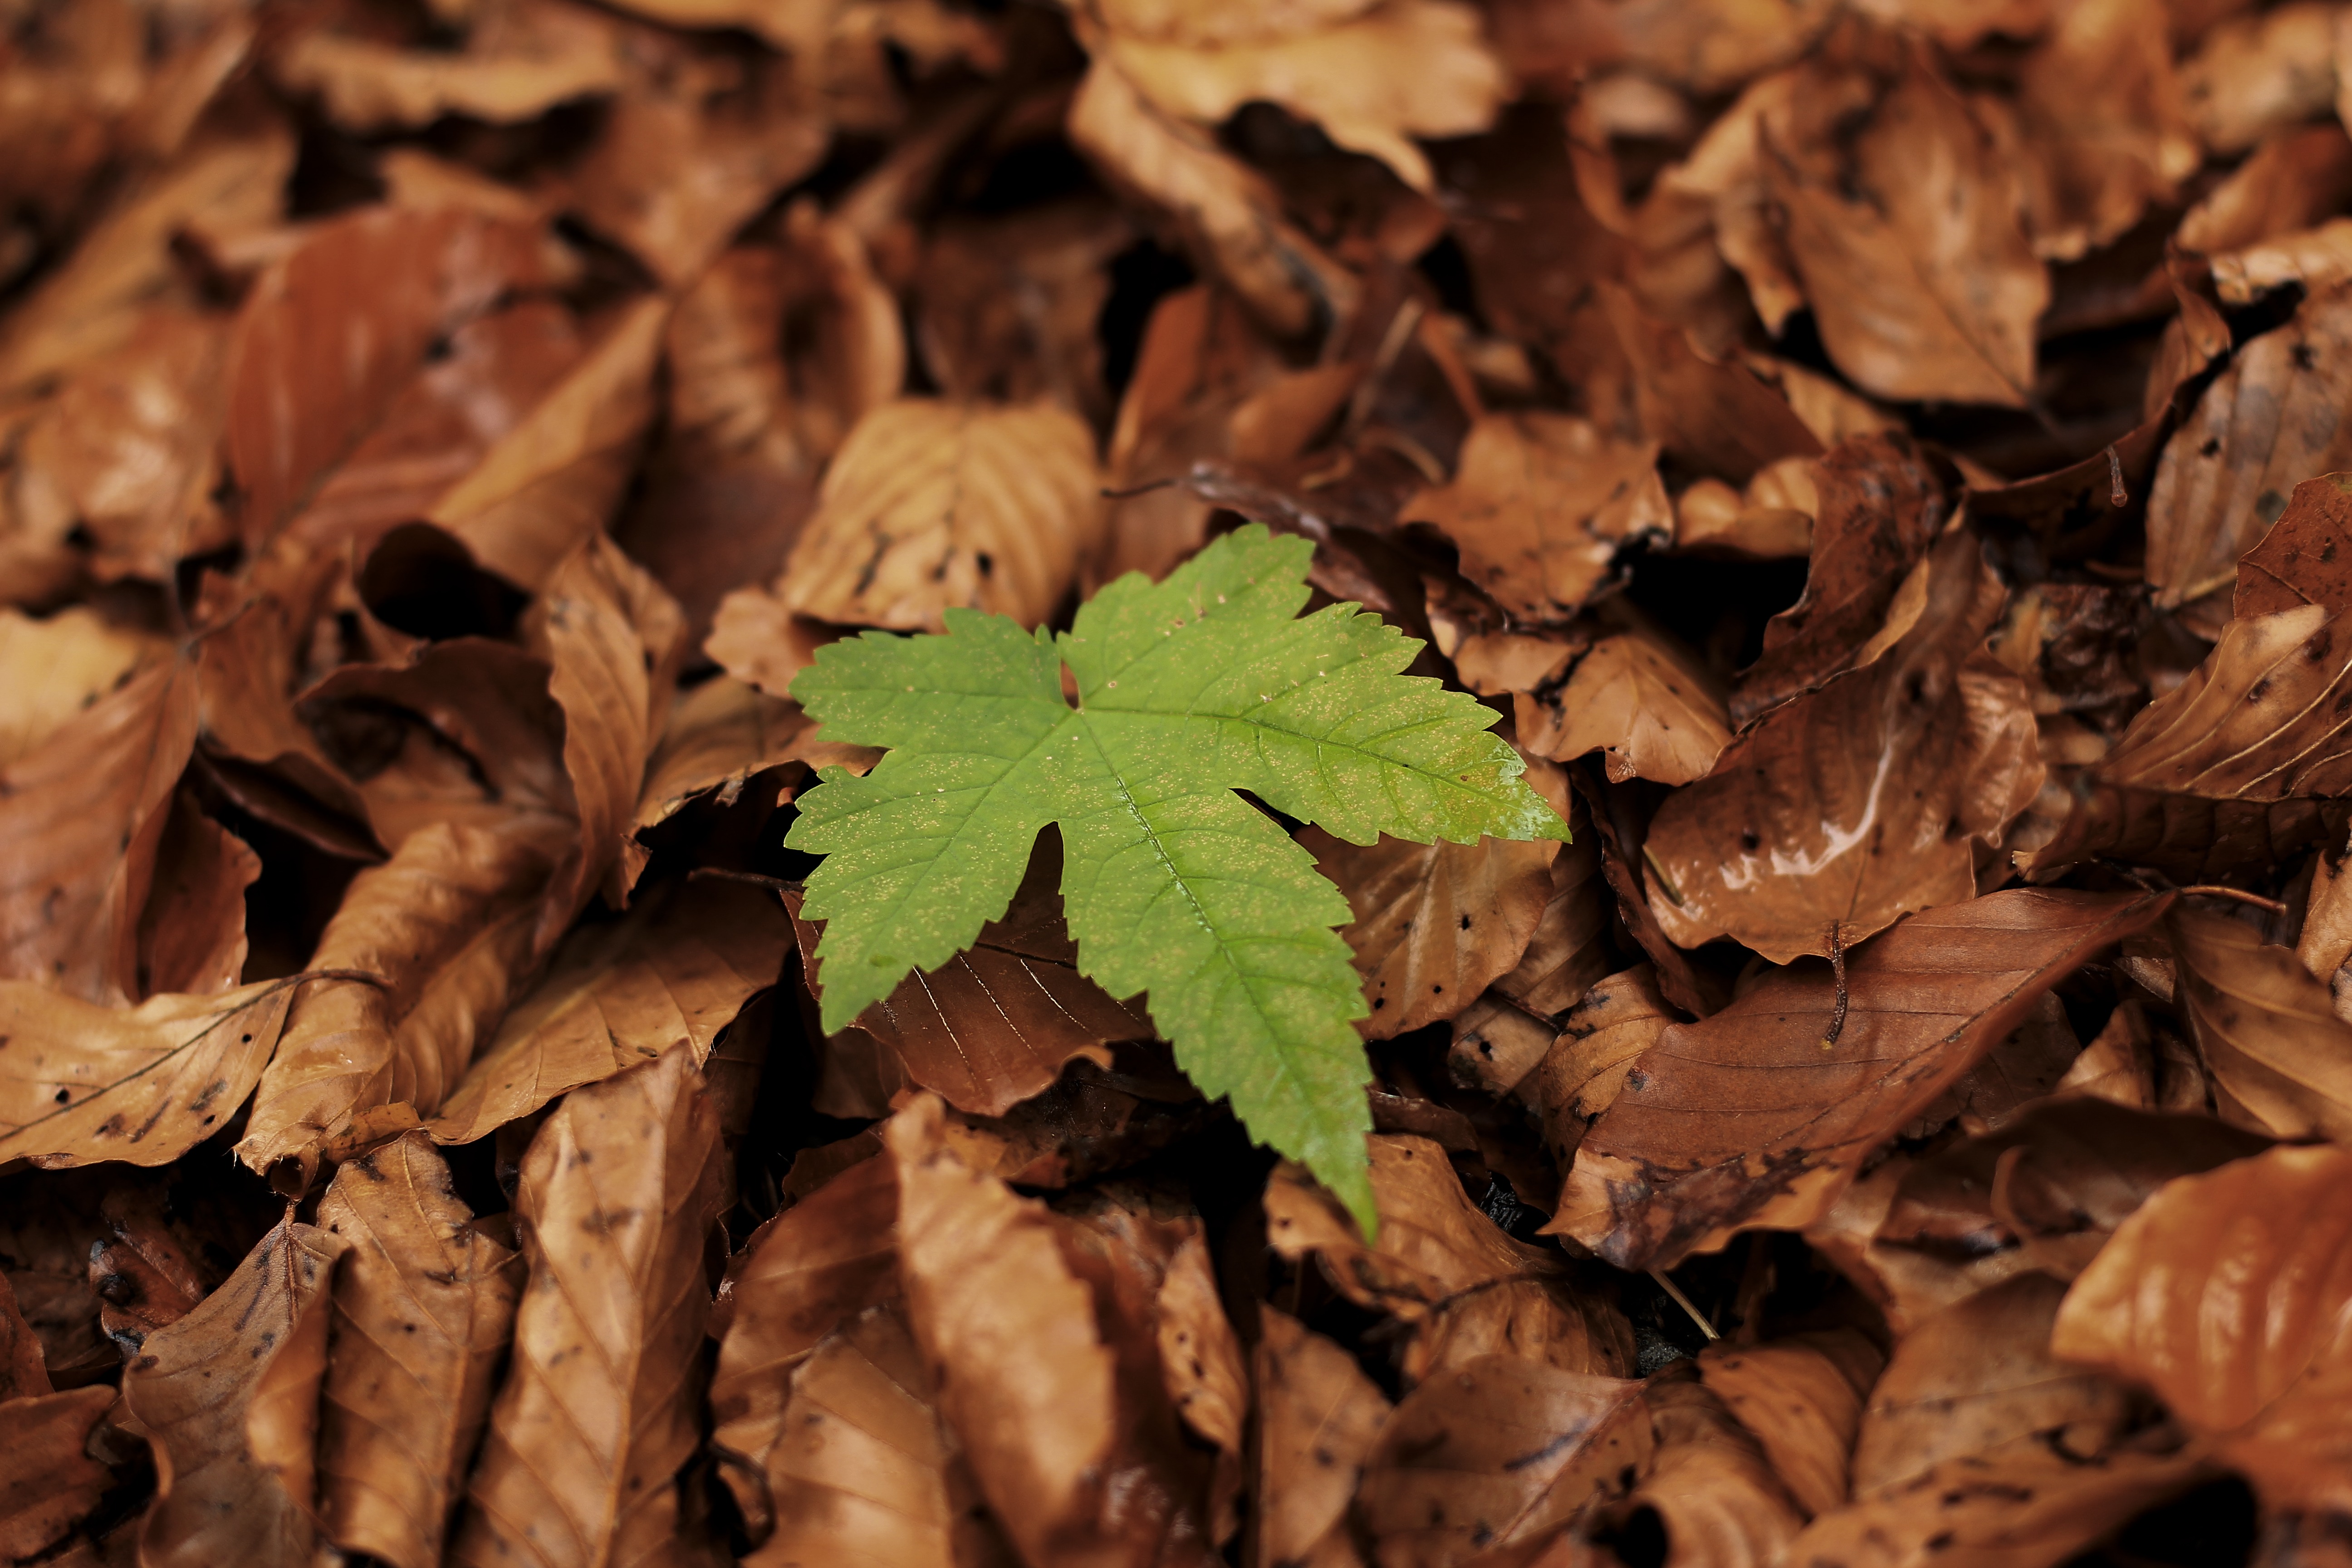
tree, nature, forest, branch, plant, wood, leaf, flower, green, herb, autumn, soil, botany, flora, season, leaves, fall foliage, macro photography, woody plant, land plant